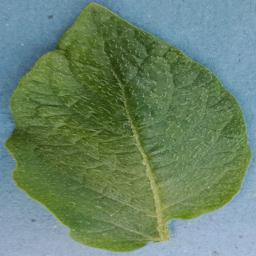
Label: Potato___Healthy